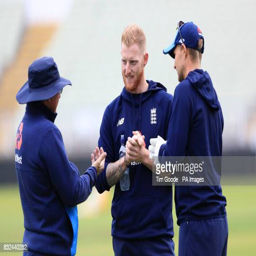
cricketer speaks with cricketer and cricket player during the nets session